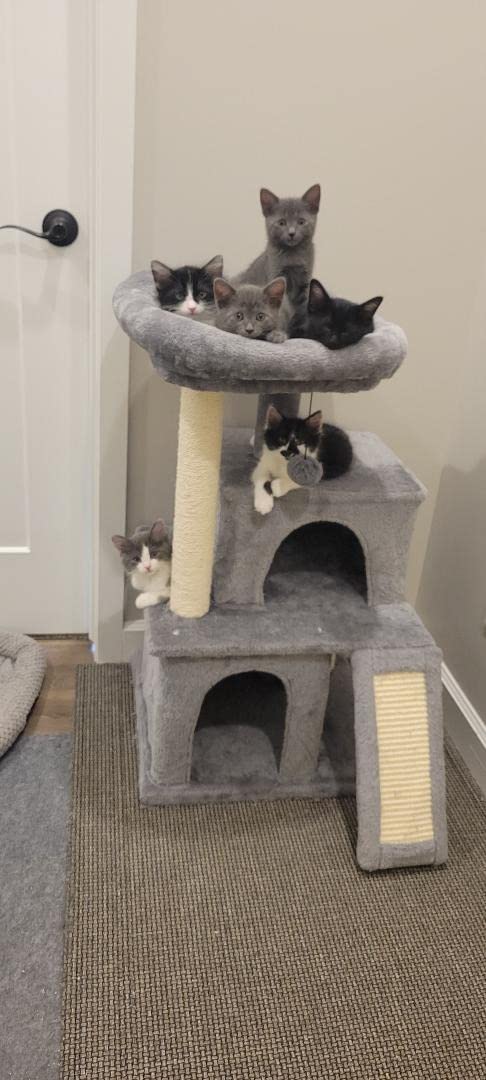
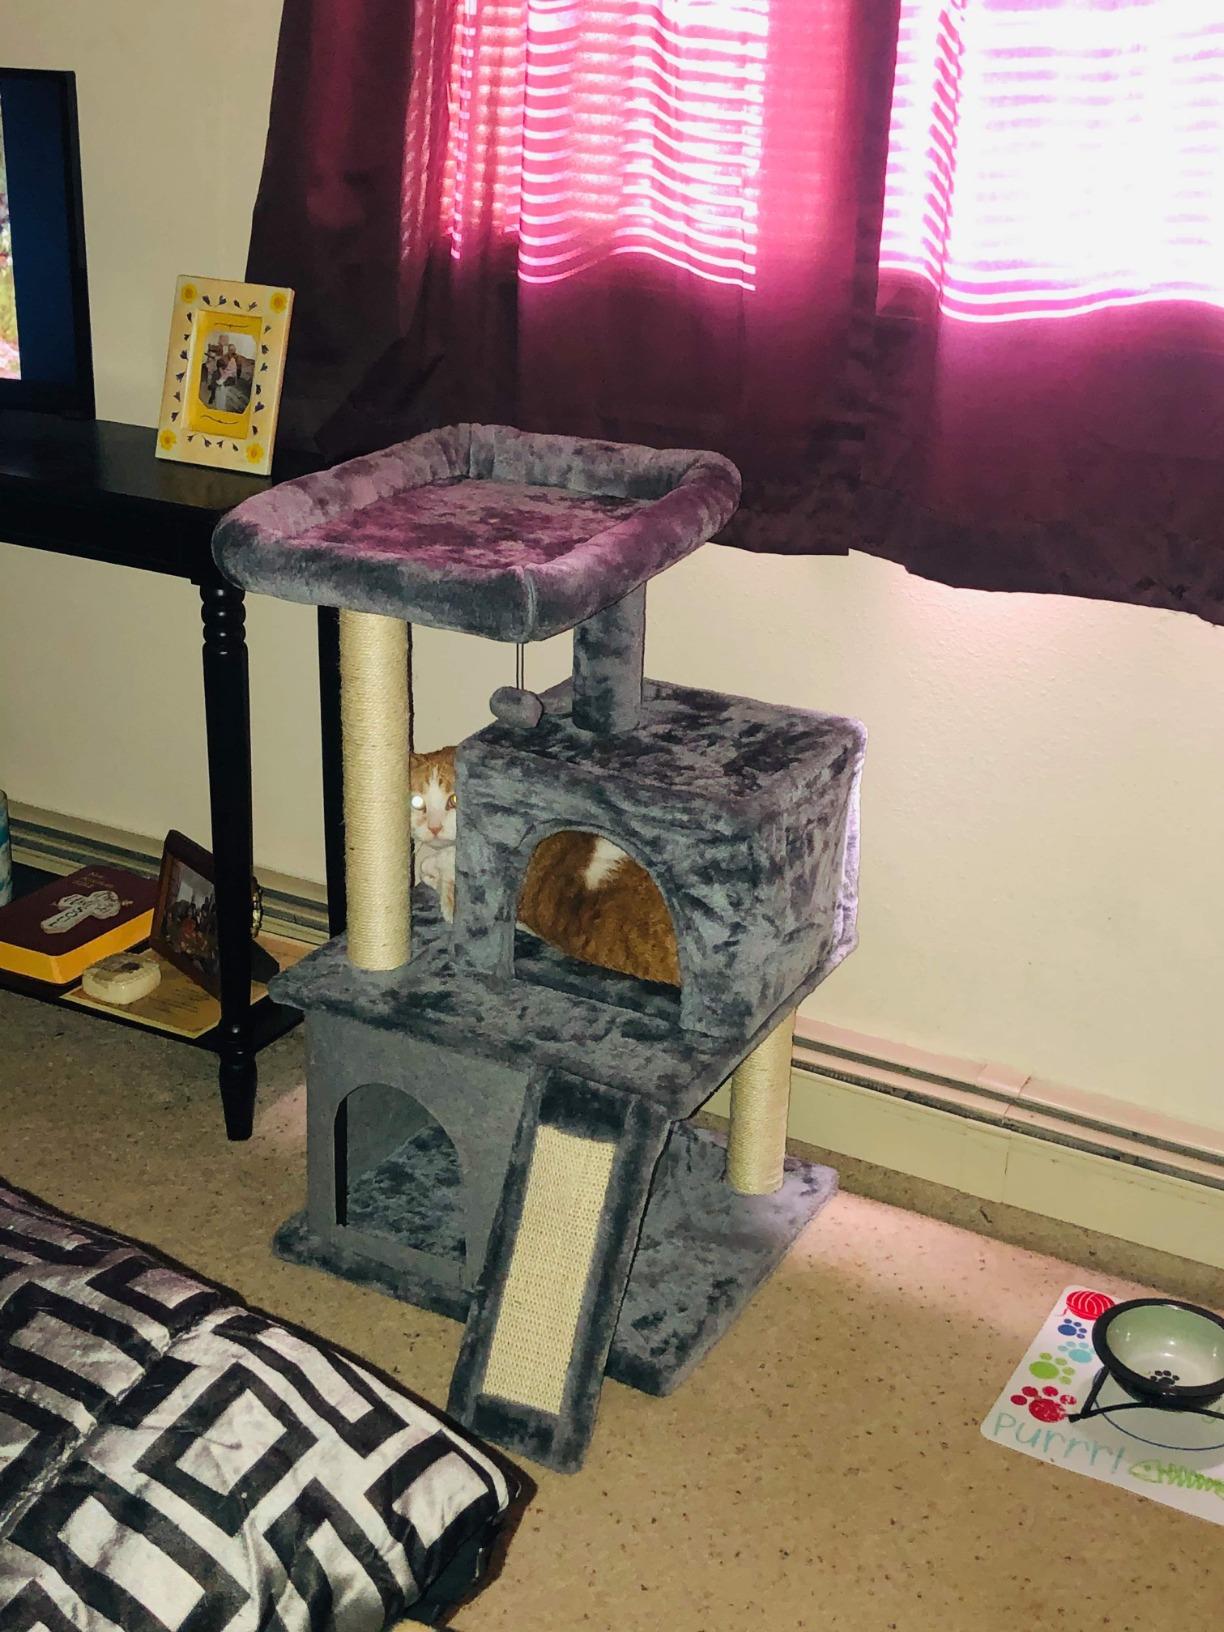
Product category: items_cat tree
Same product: yes